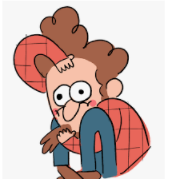
Portrait style: Cartoon Portrait